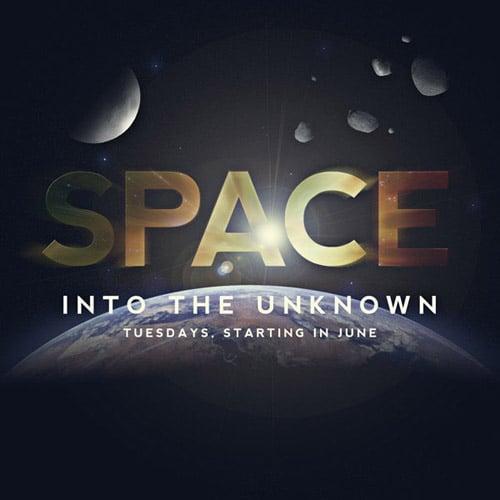
design a space - themed poster with raster graphics editor software